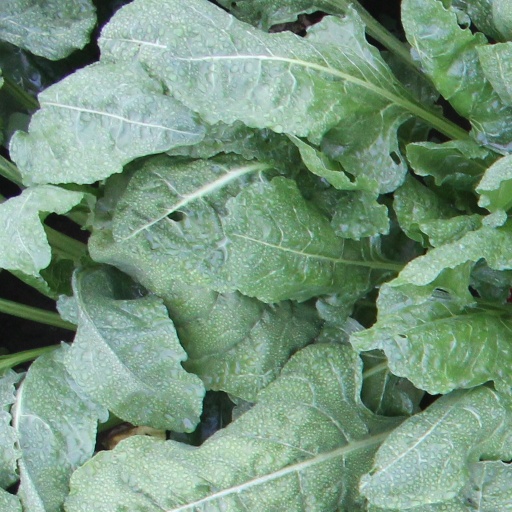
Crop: sugar beet